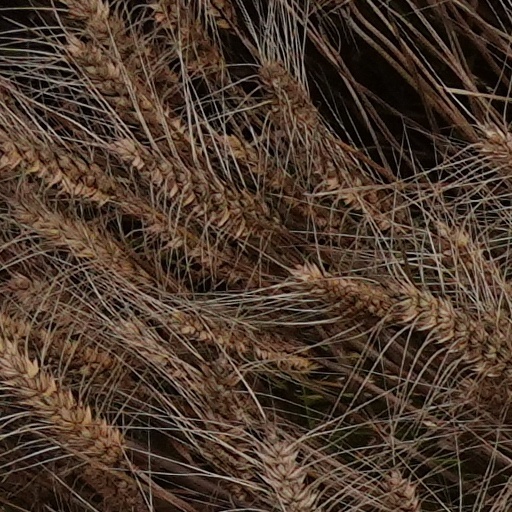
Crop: wheat